SJ F

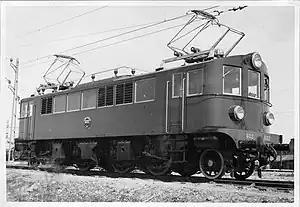
Prototype locomotive F 602 with three front windows.

Littera F was a class of electric locomotives operated by the Swedish state railways (SJ) between 1942 and 1983. Twenty-four F-locomotives were constructed and delivered between 1942 and 1949. The design was a rigid-framed locomotive with quill drive and the axle arrangement 1Do1, inspired by the German type E 18. The F-locomotives pulled express passenger trains and express freight trains.